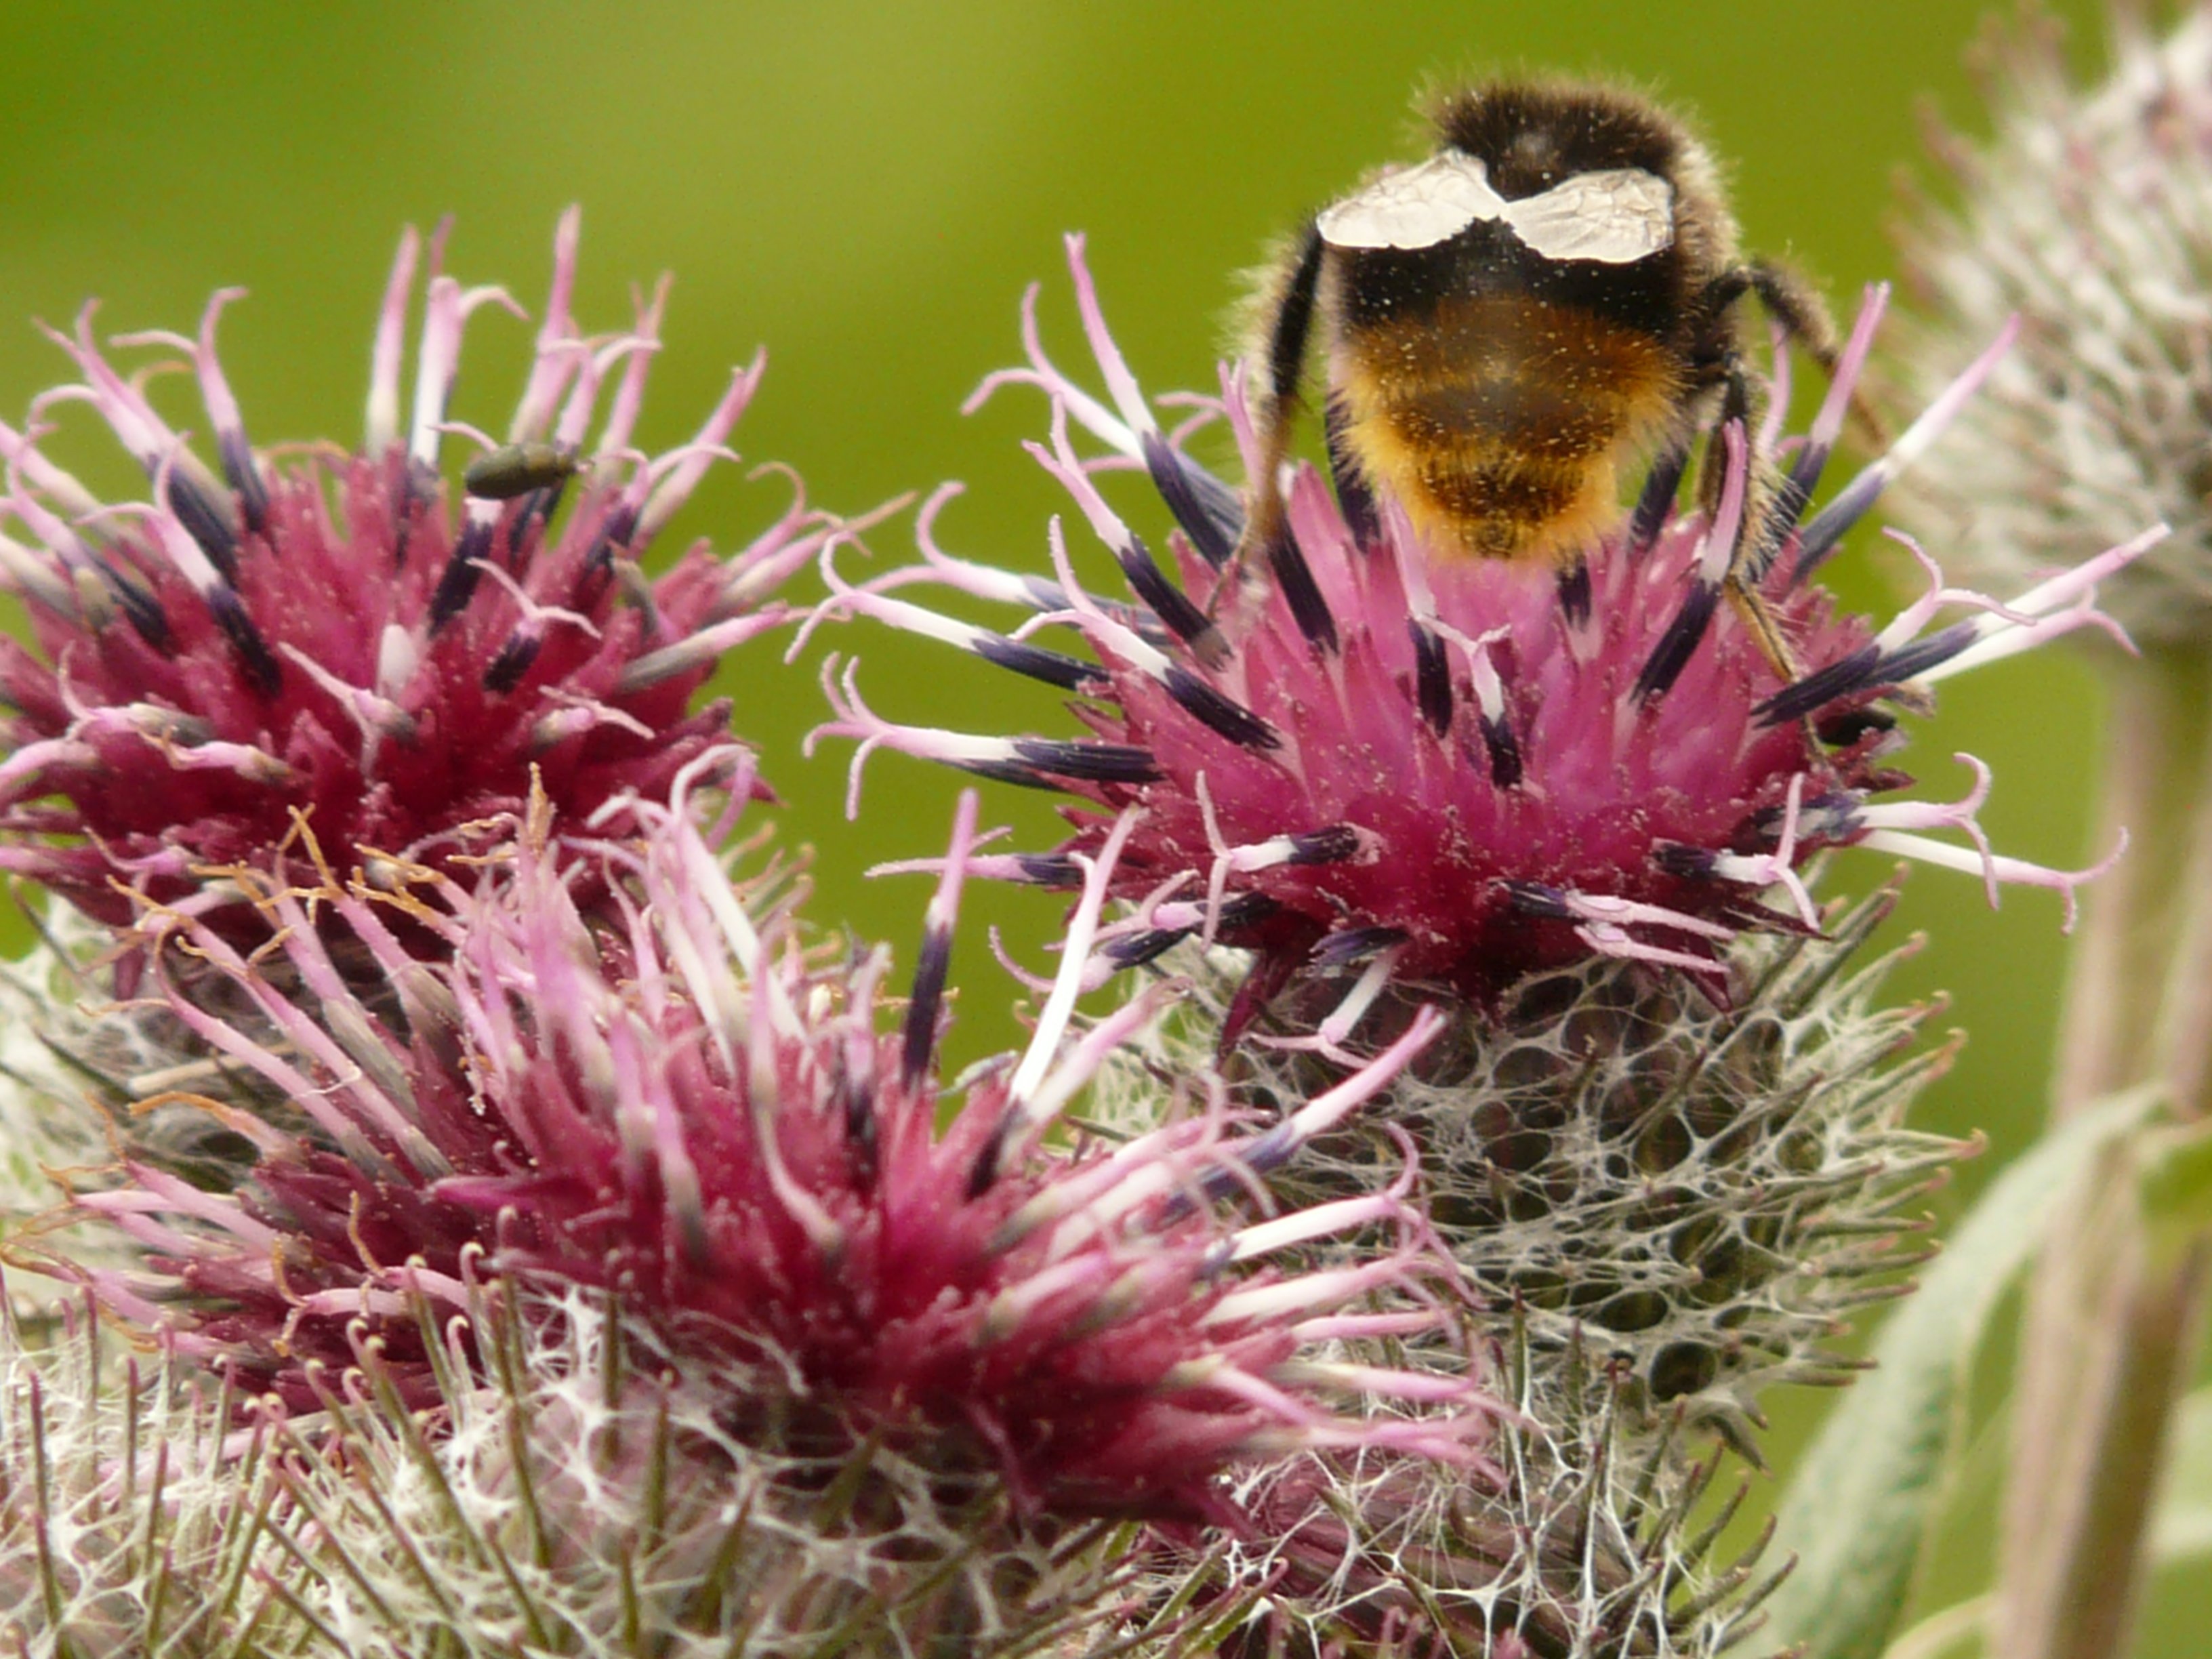
blossom, plant, flower, bloom, pollination, insect, botany, flora, fauna, invertebrate, wildflower, bee, hairy, thistle, hummel, nectar, macro photography, barb, burdock, woolly, flowering plant, arctium tomentosum, wanted to head cats, land plant, membrane winged insect, felt cats